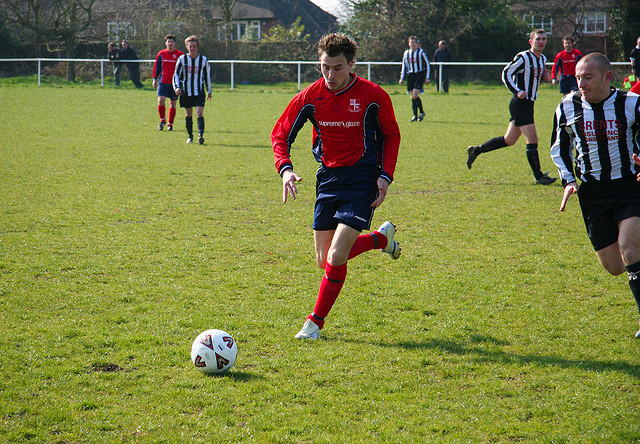
cầu thủ bóng đá đang chạy tới sút bóng